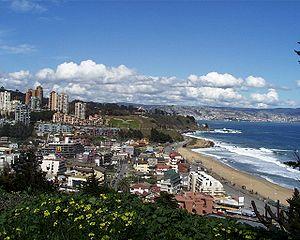
Viña del Mar. Reñaca. Македонски: Чиле главното пристаниште. Română: Viña del Mar. Simple
Reñaca est une station balnéaire chilienne offrant de nombreuses plages. Elle est située au nord de Viña del Mar, près de Valparaiso.
La démographie du Chili est l’ensemble des données et études concernant la population chilienne.
Viña del Mar est une ville et une commune du Chili faisant partie de la conurbation de Valparaíso. Elle est située dans la région de Valparaíso au Chili. Elle se situe à 120 kilomètres de Santiago du Chili par la route 68. La ville est peuplée de 324 836 habitants.